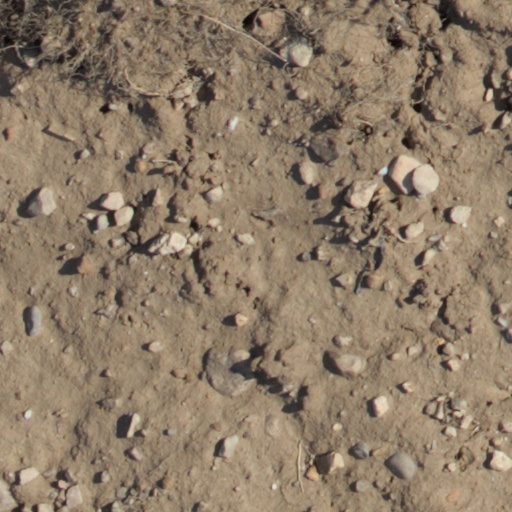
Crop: wheat